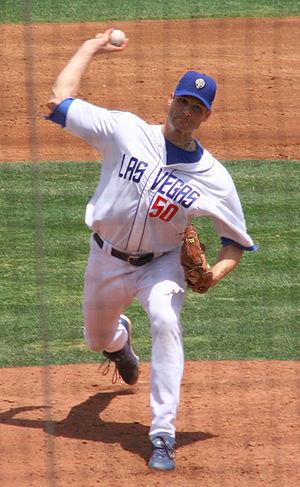
Jason Michael Johnson est un joueur américain de baseball qui joue en Ligue majeure de baseball de 1997 à 2008.